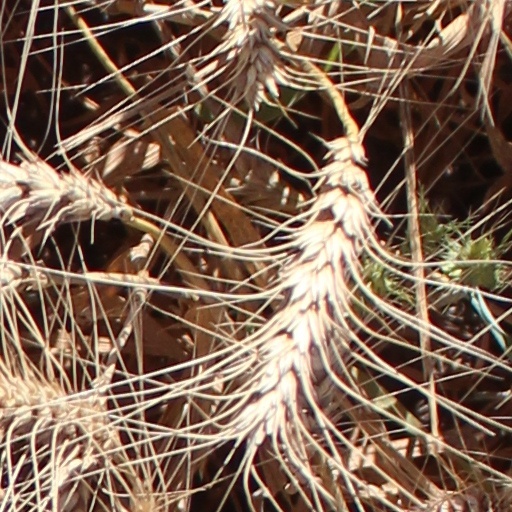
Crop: wheat